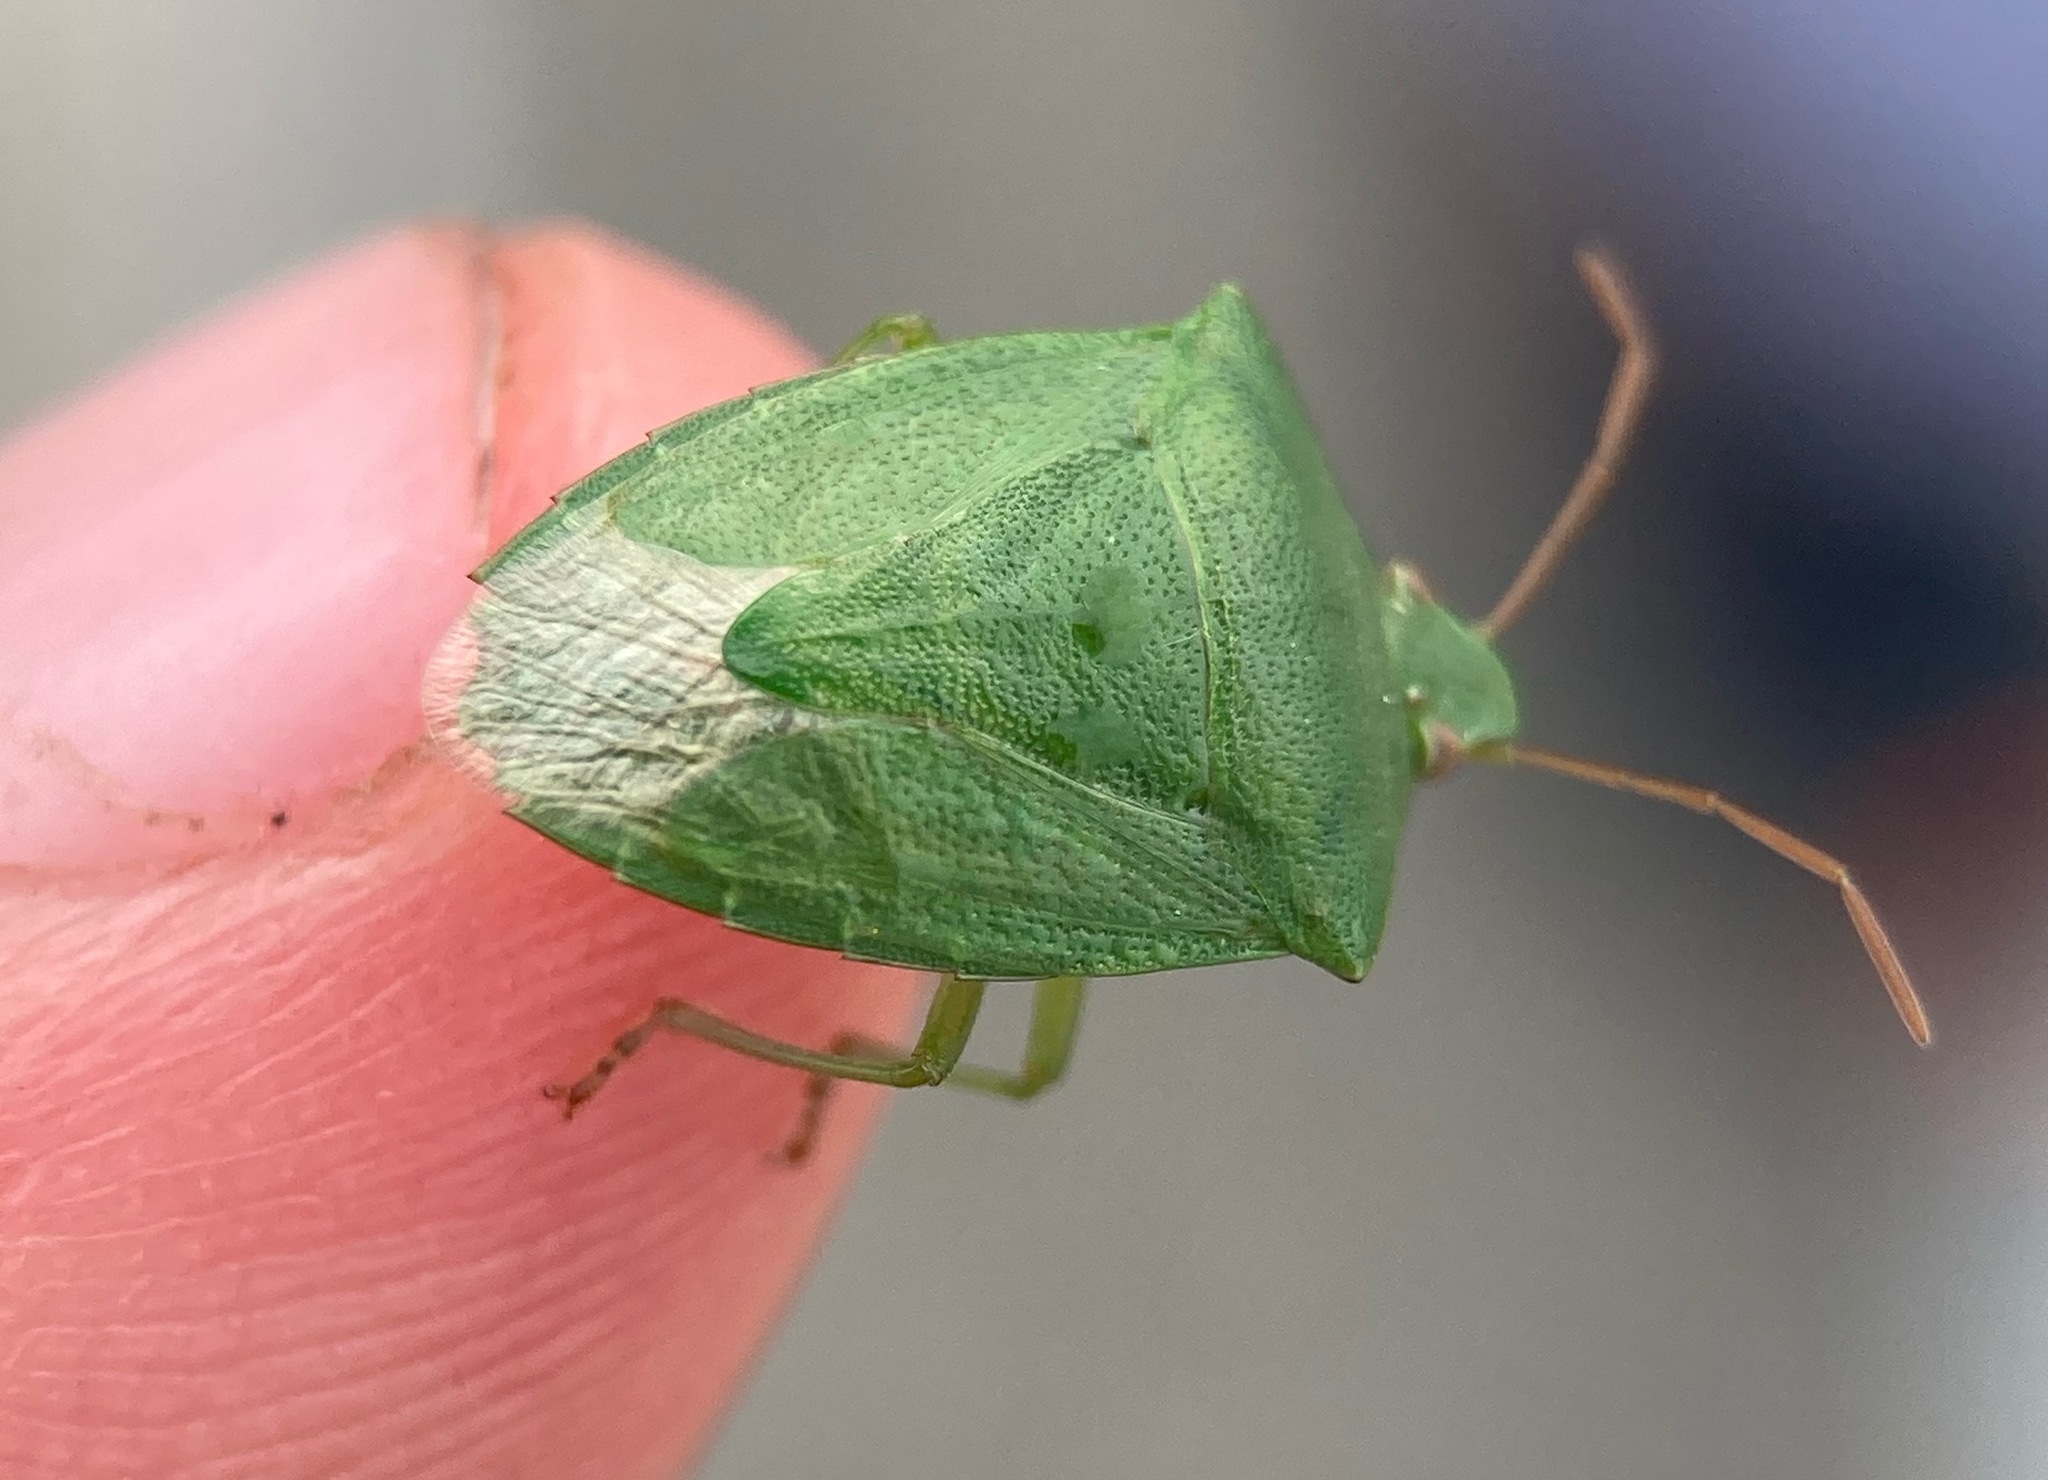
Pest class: stink_bug